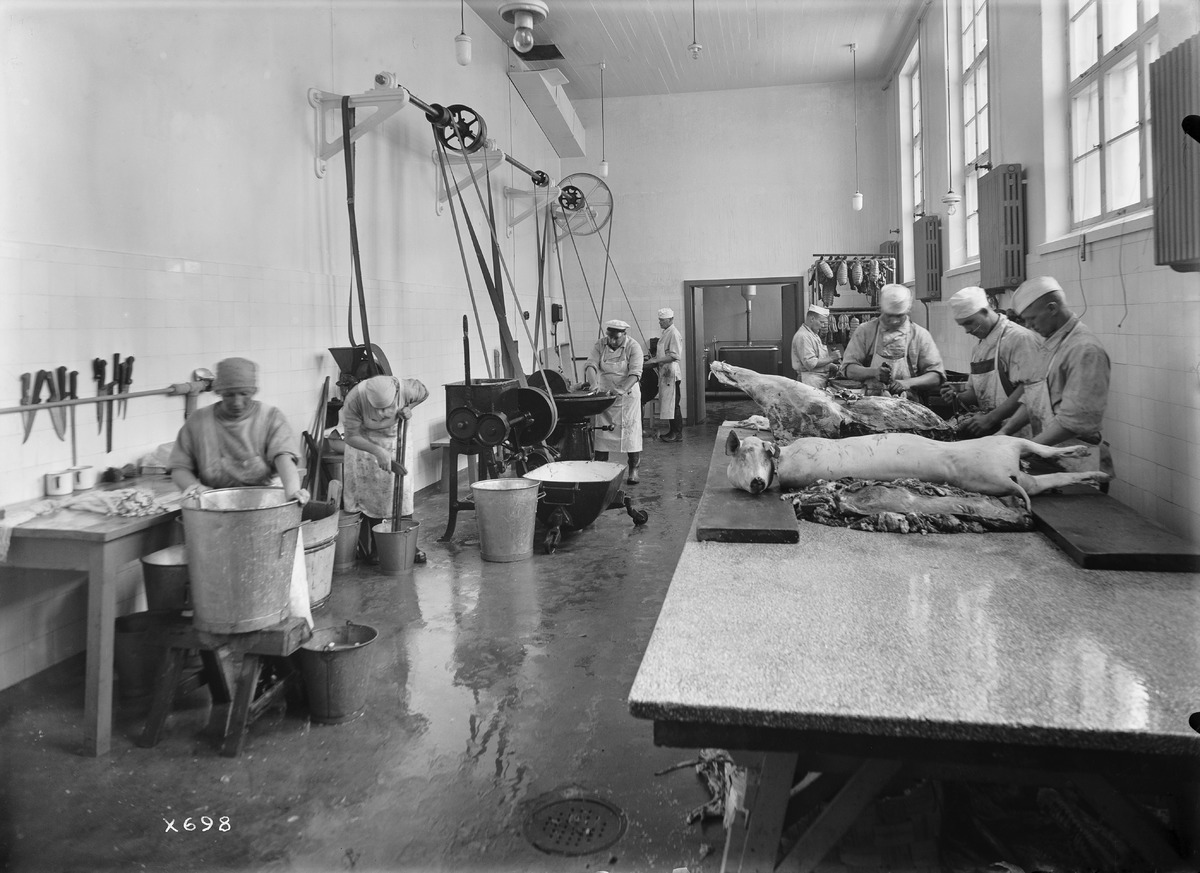
Osuusteurastamo Karja-Pohjolan makkaratehdas
The sausage factory of the cooperative slaughterhouse Karja-Pohjola
sisällön kuvaus: Osuusteurastamo Karja-Pohjolan makkaratehdas 20.10.1936. content description: The sausage factory of the cooperative slaughterhouse Karja-Pohjola on October 20, 1936
Vuosi: 1936
Paikka: Suomi, Oulu, Suomi, Pohjois-Pohjanmaa, Oulu
Aiheet: Karja-Pohjola; Karjapohjola; sisäkuva; toiminta; lihateollisuus; osuuskunnat; tehtaat; tuotantolaitokset; teurastamot; meat industry; cooperatives; factories; manufacturing plants; slaughterhouses